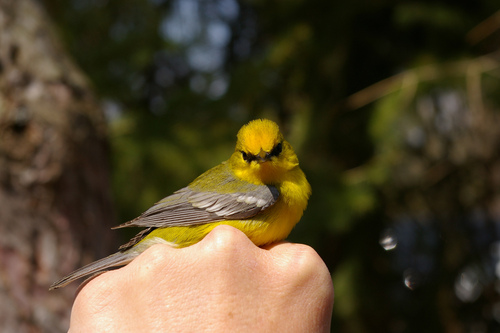
this bird has a yellow breast, grey feathers and black eyes.
a small sized bird that is mostly yellow all over with a short pointed billbird is small and on the ends of the wings and feathers is grey and brown. the majority of the body is a bright yellow. the head is small and has two little black eyes. the beak is brown and the feet are not seen.
this is a very small bird with a bright yellow head, throat, belly and chest, the eyebrow is black and the wings are grey.
a small bird with a bright yellow belly, throat and head, the tail and wings are gray.
this particular bird has a yellow body with gray secondaries
this bird has wings that are gray and has a yellow body
this bird has wings that are grey and has a white belly
this bird has a yellow head and belly and brown wings.
this bird is yellow with grey and has a very short beak.
Species: Blue Winged Warbler